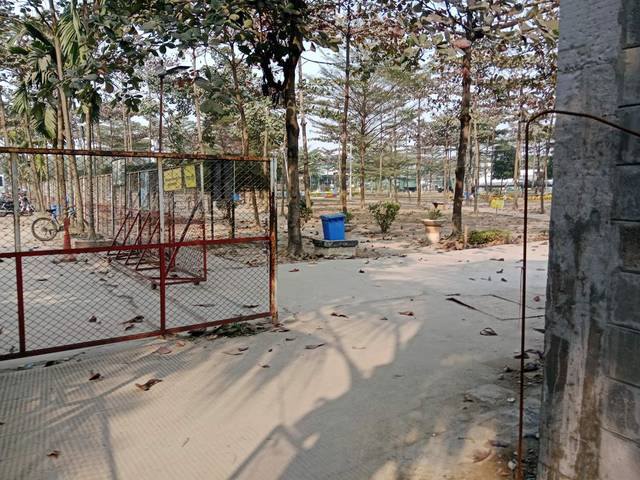
Region: Bangladesh
Coordinates: 23.779, 90.38